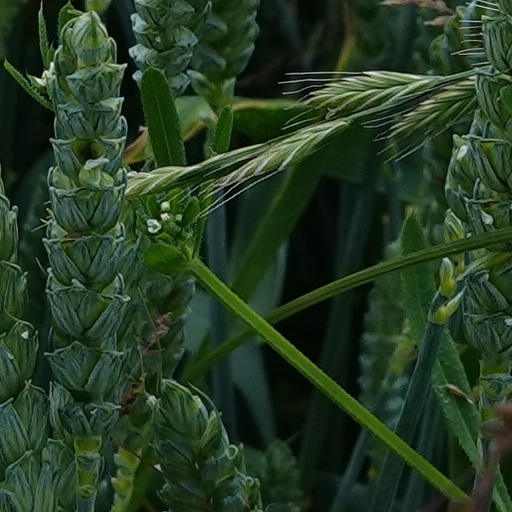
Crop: wheat